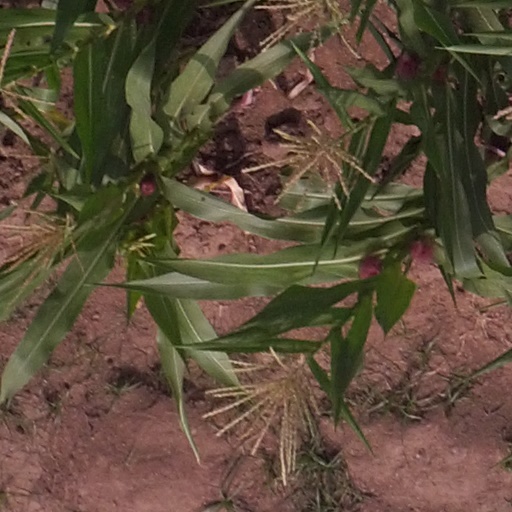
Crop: maize; corn